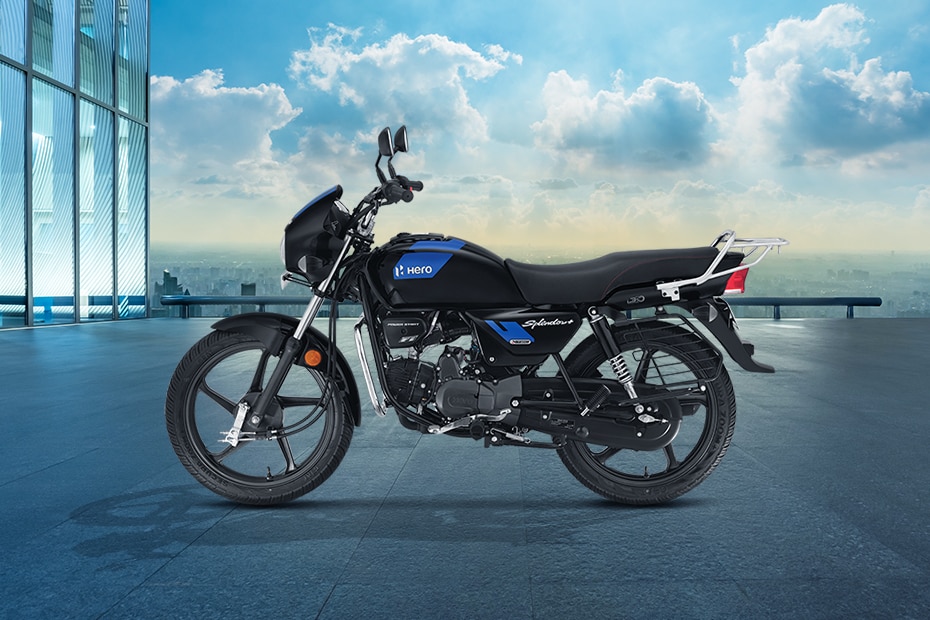
Vehicle type: Motorcycles